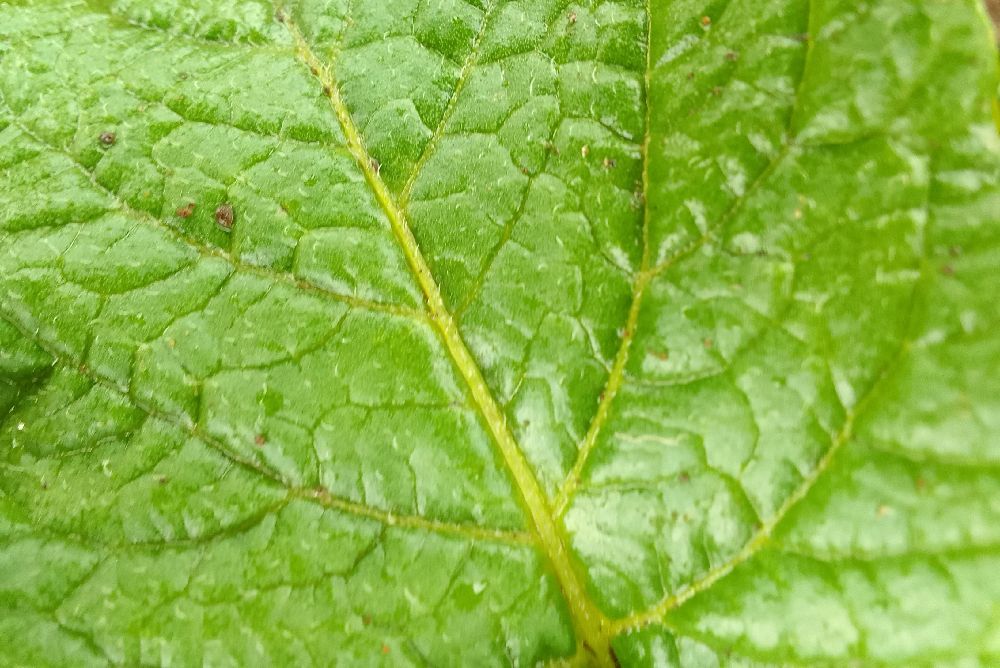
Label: Healthy